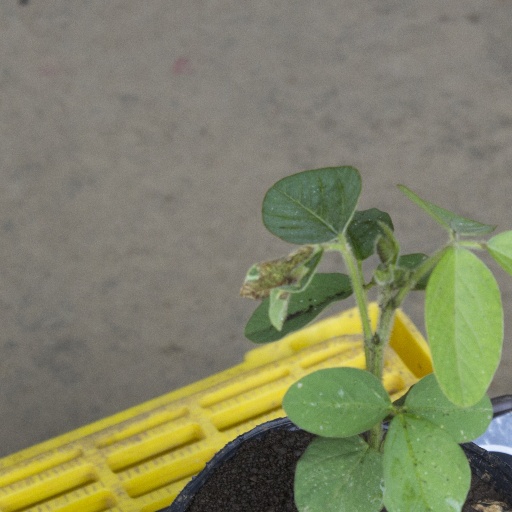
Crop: soybean